Ali Sunyaev

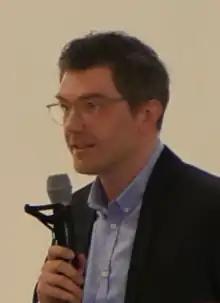
Sunyaev Ali

Ali Sunyaev ("Ali Rashidowitsch Sjunjajew"; born June 11, 1981, in Moscow, USSR) is a professor for computer science and vice president at the Technical University of Munich (TUM), .